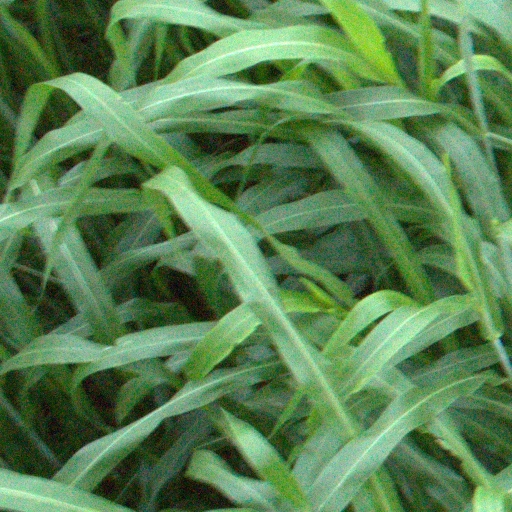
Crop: sorghum